Georgia Tech Research Institute

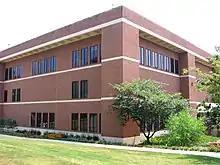
A three-story rectangular brick building seen from its corner. There is a small tree near its corner, and grass in the foreground.

GTRI contributes to the Georgia Tech research environment for faculty and students by conducting externally sponsored, applications-oriented research programs that benefit the state, region, and nation. These programs, led by GTRI research faculty, contribute to national security, civilian needs, and industrial competitiveness, and provide students with career experience through graduate research assistantships, cooperative education programs, and undergraduate assistantships. Since 1995, GTRI (and in particular, its Huntsville Laboratory) has been a University Affiliated Research Center, a designation by the United States Department of Defense intended to maintain what it calls "essential engineering and technology capabilities".